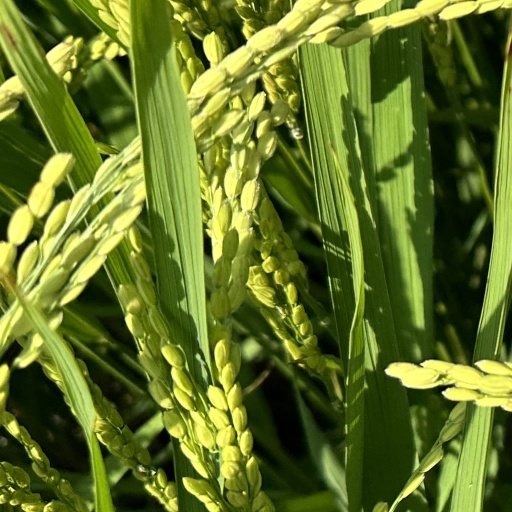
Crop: rice